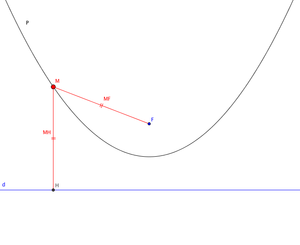
parabole de droite directrice d et de foyer F. ensemble des points M du plan P à égale distance du foyer F et de la droite D, c'est à dire vérifiant
La parabole est une courbe plane, symétrique par rapport à un axe, approximativement en forme de U.